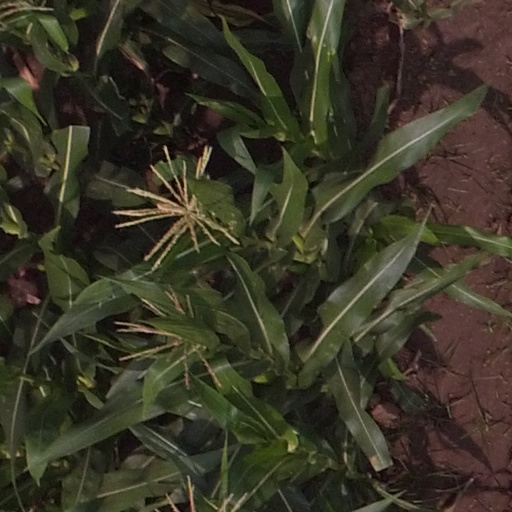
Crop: maize; corn